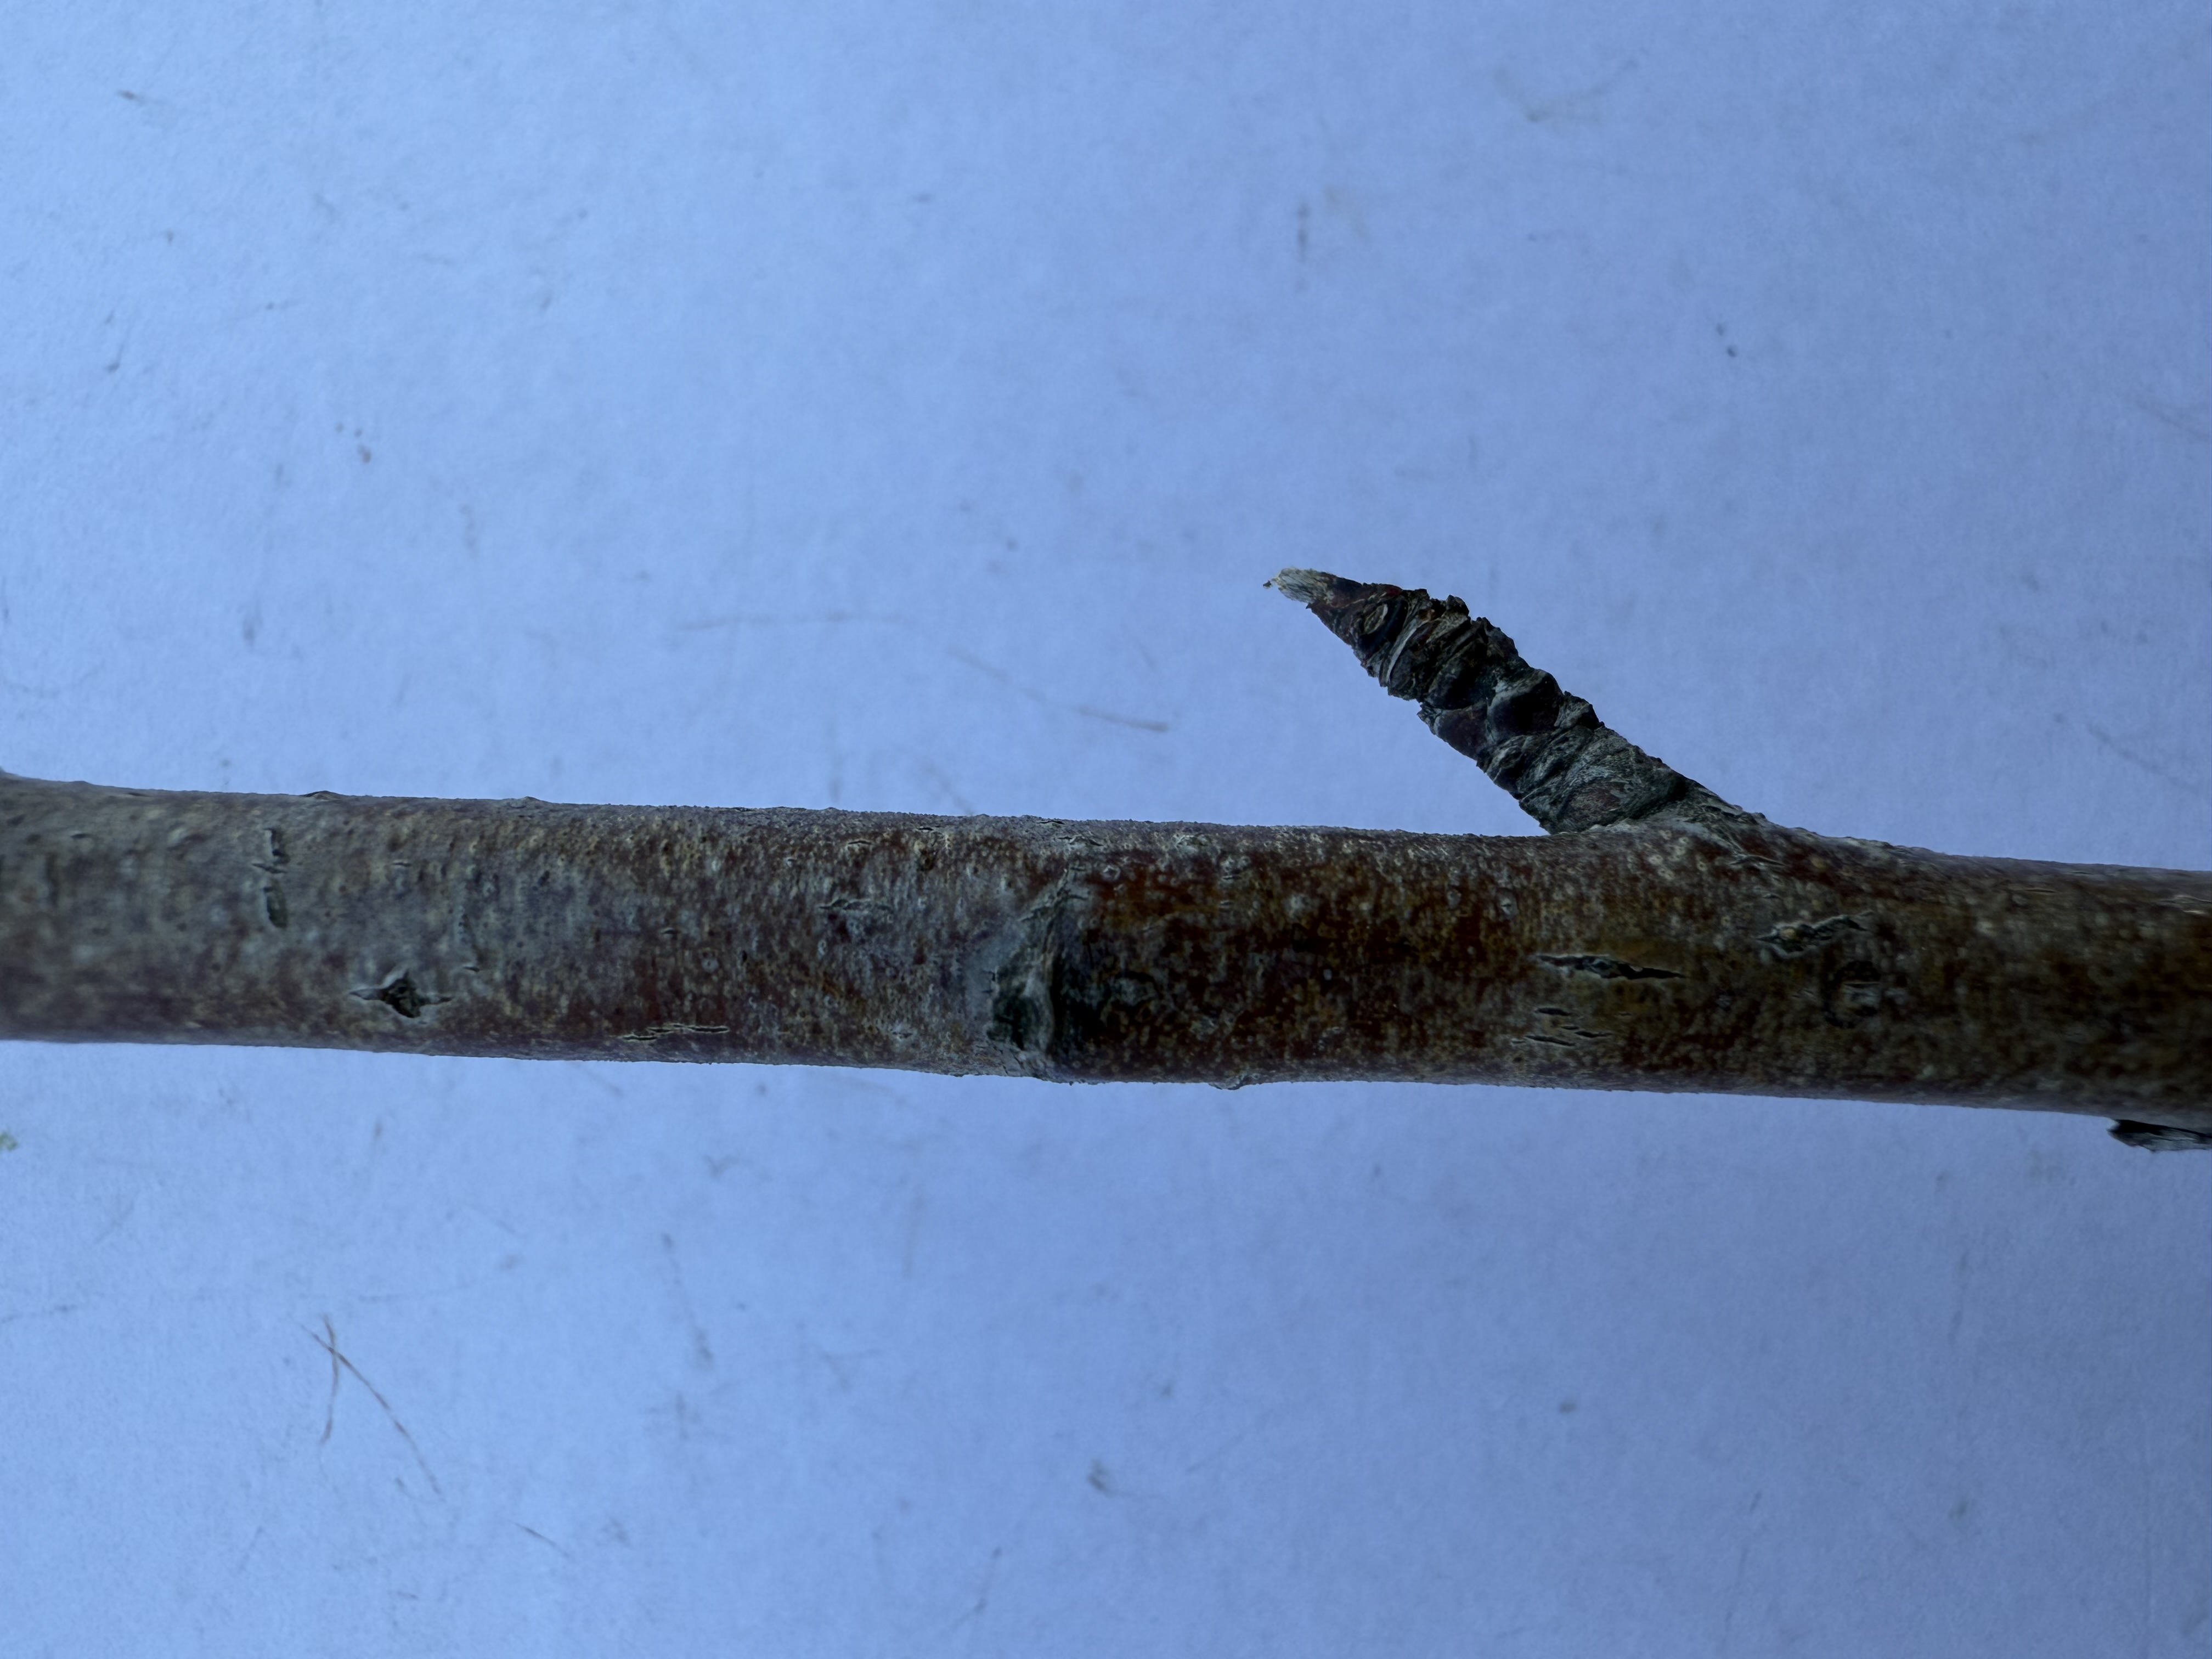
Variety: Duke Blueberry